Delightful Forest

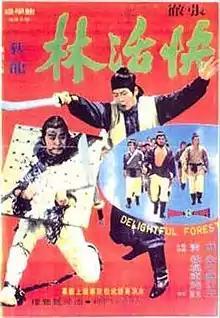

Delightful Forest is a 1972 Hong Kong film directed by Chang Cheh.